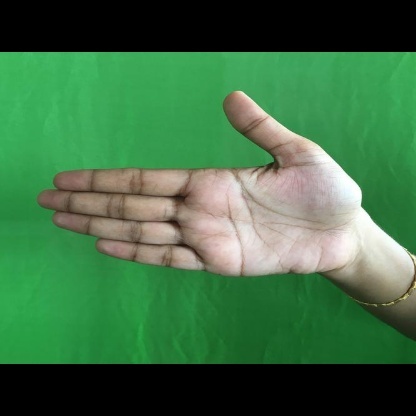
Mudra: Ardhachandran